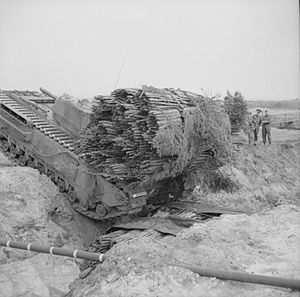
Hobart's Funnies / Modeller
En Churchill AVRE, med påmonteret bundt af faskiner, krydser en grøft over en allerede udlagt faskine, 1943.
Hobart's Funnies var en række usædvanligt tilpassede kampvogne, som blev indsat i 2. Verdenskrig af Storbritanniens 79. pansrede division eller af specialister fra Royal Engineers. De var konstrueret til at tackle en række problemer, som almindelige kampvogne stødte på under slaget ved Dieppe, så de nye modeller kunne overvinde de problemer, der ville opstå under den planlagte invasion af Normandiet. Disse kampvogne spillede en stor rolle på de britiske og canadiske invasionskyster. De kan betragtes som forløbere for de moderne køretøjer for ingeniørtropperne.